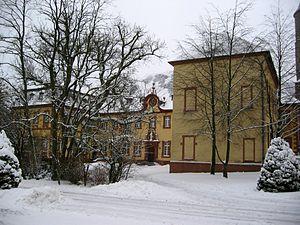
L'abbaye de Steinfeld est une abbaye située à Kall, en Rhénanie-du-Nord-Westphalie, Allemagne. Il ne faut pas la confondre avec l'abbaye bénédictine de Steinfeld, située juste à côté.